Church of St Peter and St Paul, Great Casterton

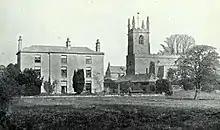
The Rectory and Parish Church in 1912

The church is Norman and originally had a nave and two aisles separated by arcades. The tower was connected to the nave by a horseshoe-shaped arch. At the east end of the nave was an arch leading into the chancel.